Center.tv

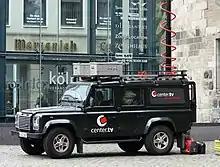
center.tv OB Van in front of the Gürzenich

center.tv is a German regional TV channel, with customised programmes for Aachen, Cologne and other German cities as well as Singapore. It broadcasts 24/7, providing with information, service, entertainment, culture and sport-oriented formats, including short advertisement breaks to lend an opportunity for smaller local companies to promote themselves. center.tv can be received via a digital or analogue cable connection, and via internet livestream.